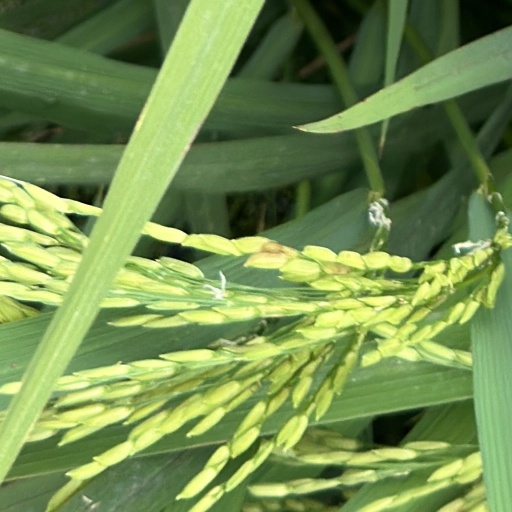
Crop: rice